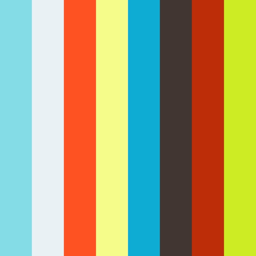
an original song for the city